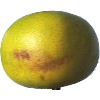
Label: Pomelo Sweetie 1